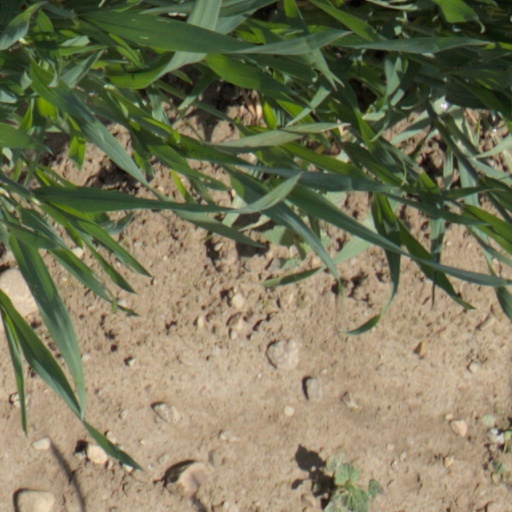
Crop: wheat